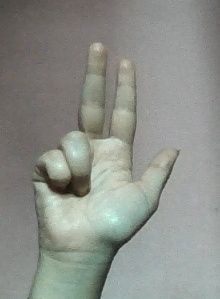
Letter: al